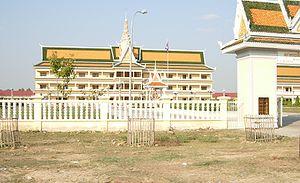
Svay Rieng est une ville du sud est cambodgien, chef-lieu de la province du même nom, située à 125 kilomètres de Phnom Penh et 60 d’Hô-Chi-Minh-Ville.